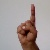
The image shows a hand gesture representing the letter 'D' in Indian Sign Language.